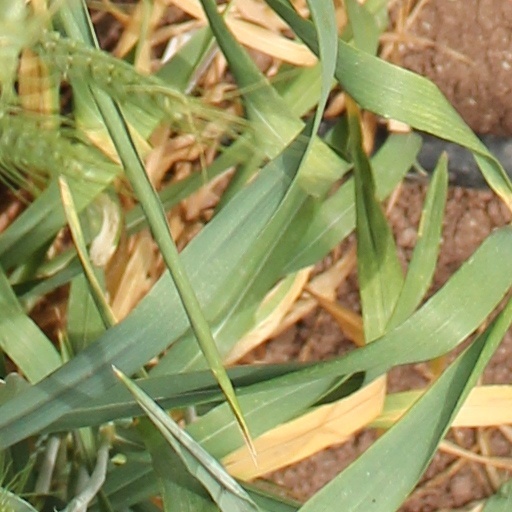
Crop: wheat